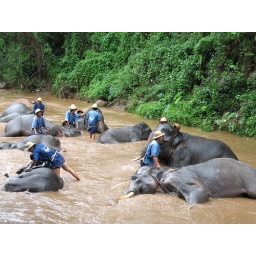
elephant bathing in the river